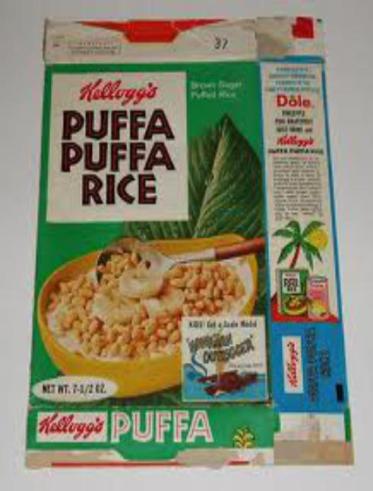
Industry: Food